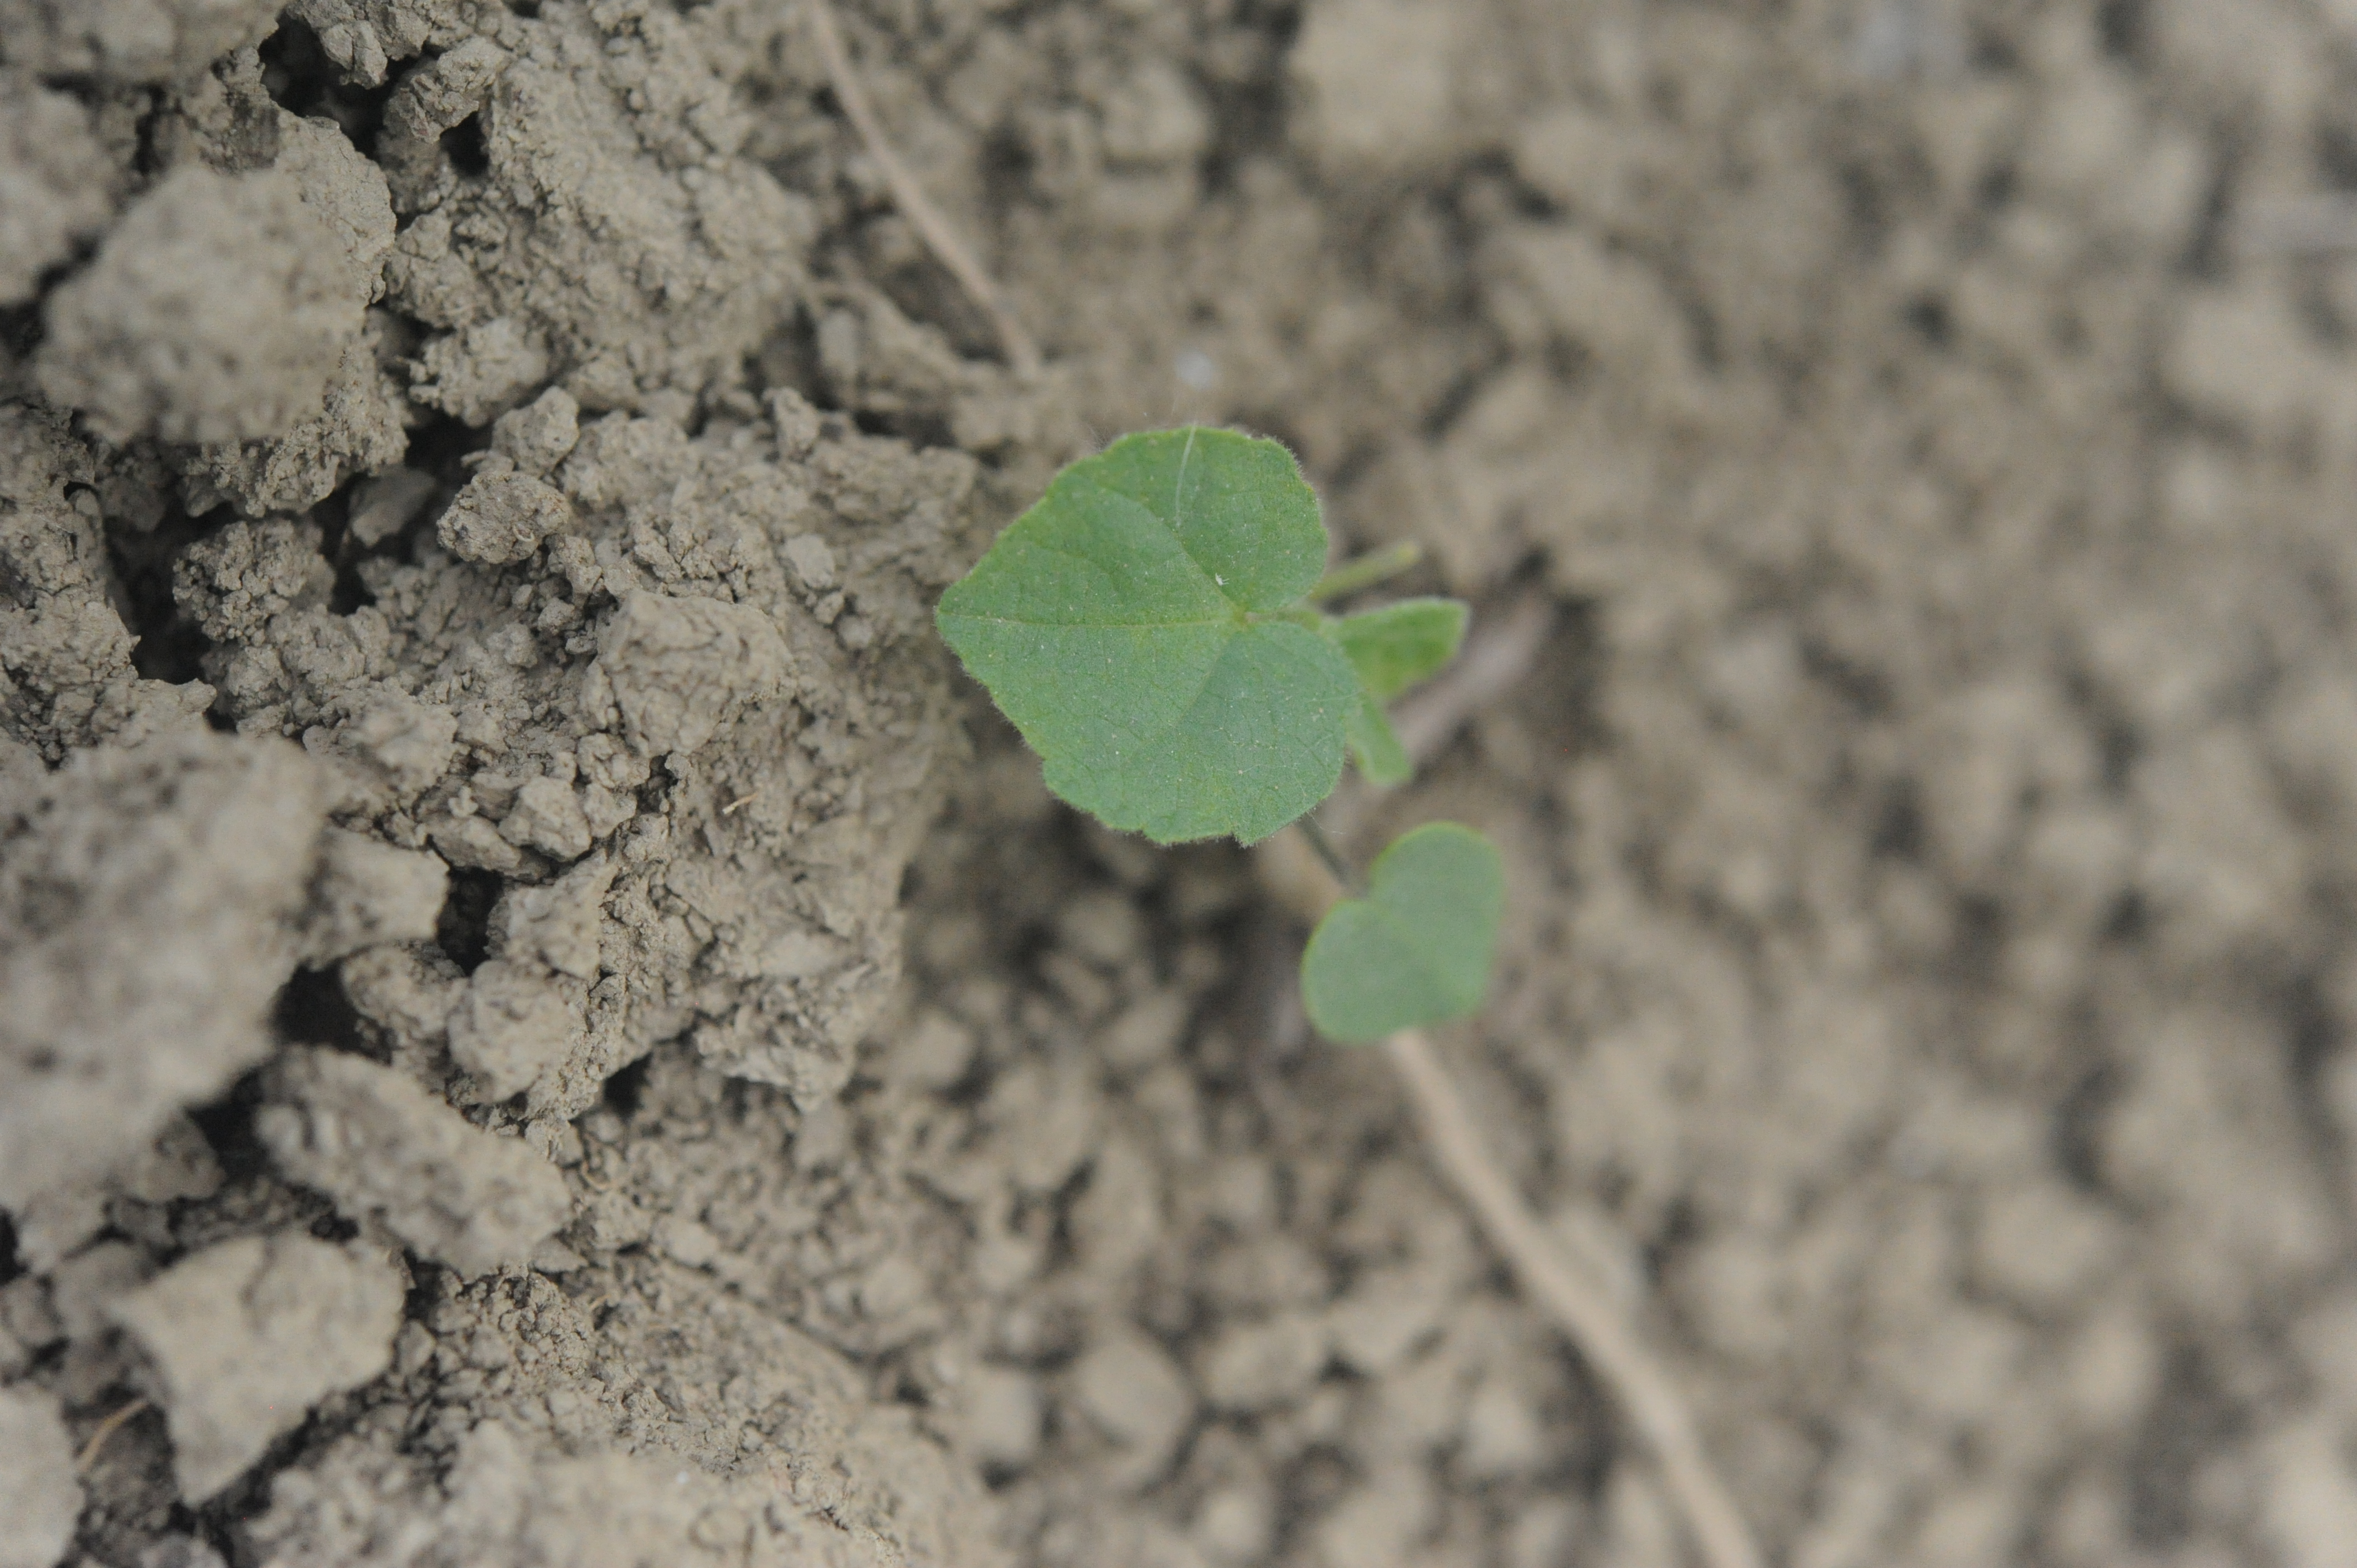
Label: velvet_leaf